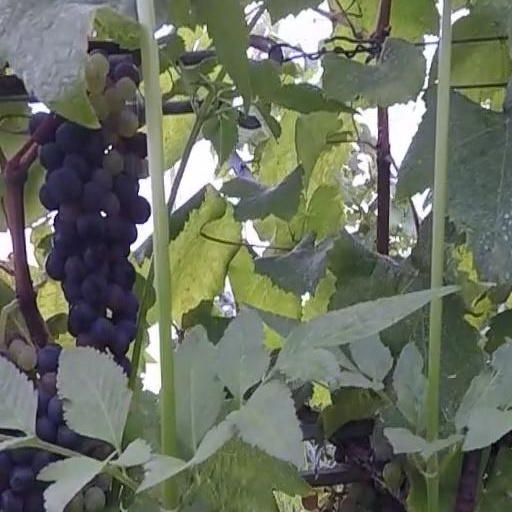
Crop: grape